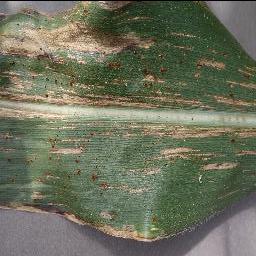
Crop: corn
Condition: (maize)_cercospora_spot_gray_spot